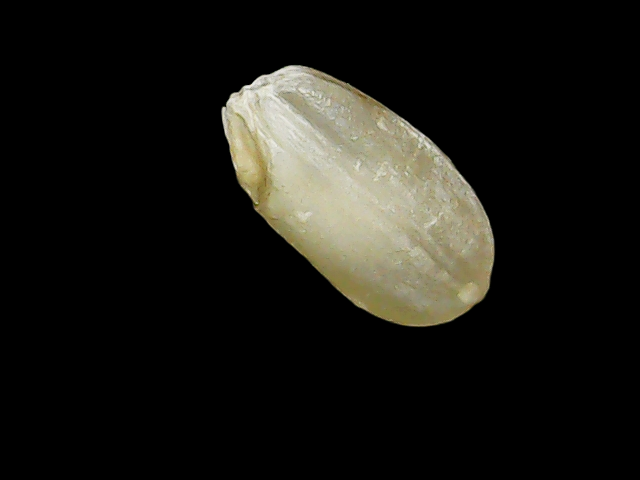
Rice variety: Binadhan8